West Midlands Metro

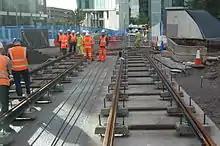
The first tracks of the Birmingham City Centre extension being laid on upper Bull Street).

Usage on the initial line averaged about five million passenger journeys annually, but numbers remained static for many years. This was not seen as successful, as 14 to 20million passengers per year had been projected.